Dmitry Grigorovich (writer)

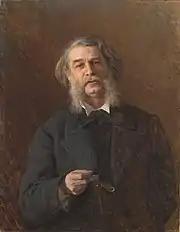
Portrait of Grigorovich by Ivan Kramskoy, 1876

In 1862 Grigorovich travelled to London to study the English fine arts at the 1862 International Exhibition, as well as several other galleries. In 1863 "Russky Vestnik" published an account of his studies, "Paintings by English Artists at the 1862 London Exhibitions", by far the most comprehensive analysis of British painting to have appeared in the Russian press. He especially liked the works of William Holman Hunt.